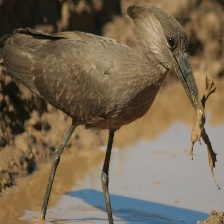
Species: HAMERKOP
Scientific name: SCOPUS UMBRETTA